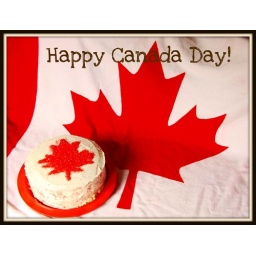
Baked a cake today and put it with a Canada Flag towel for a shot white cake with raspberry jam in between .mmm